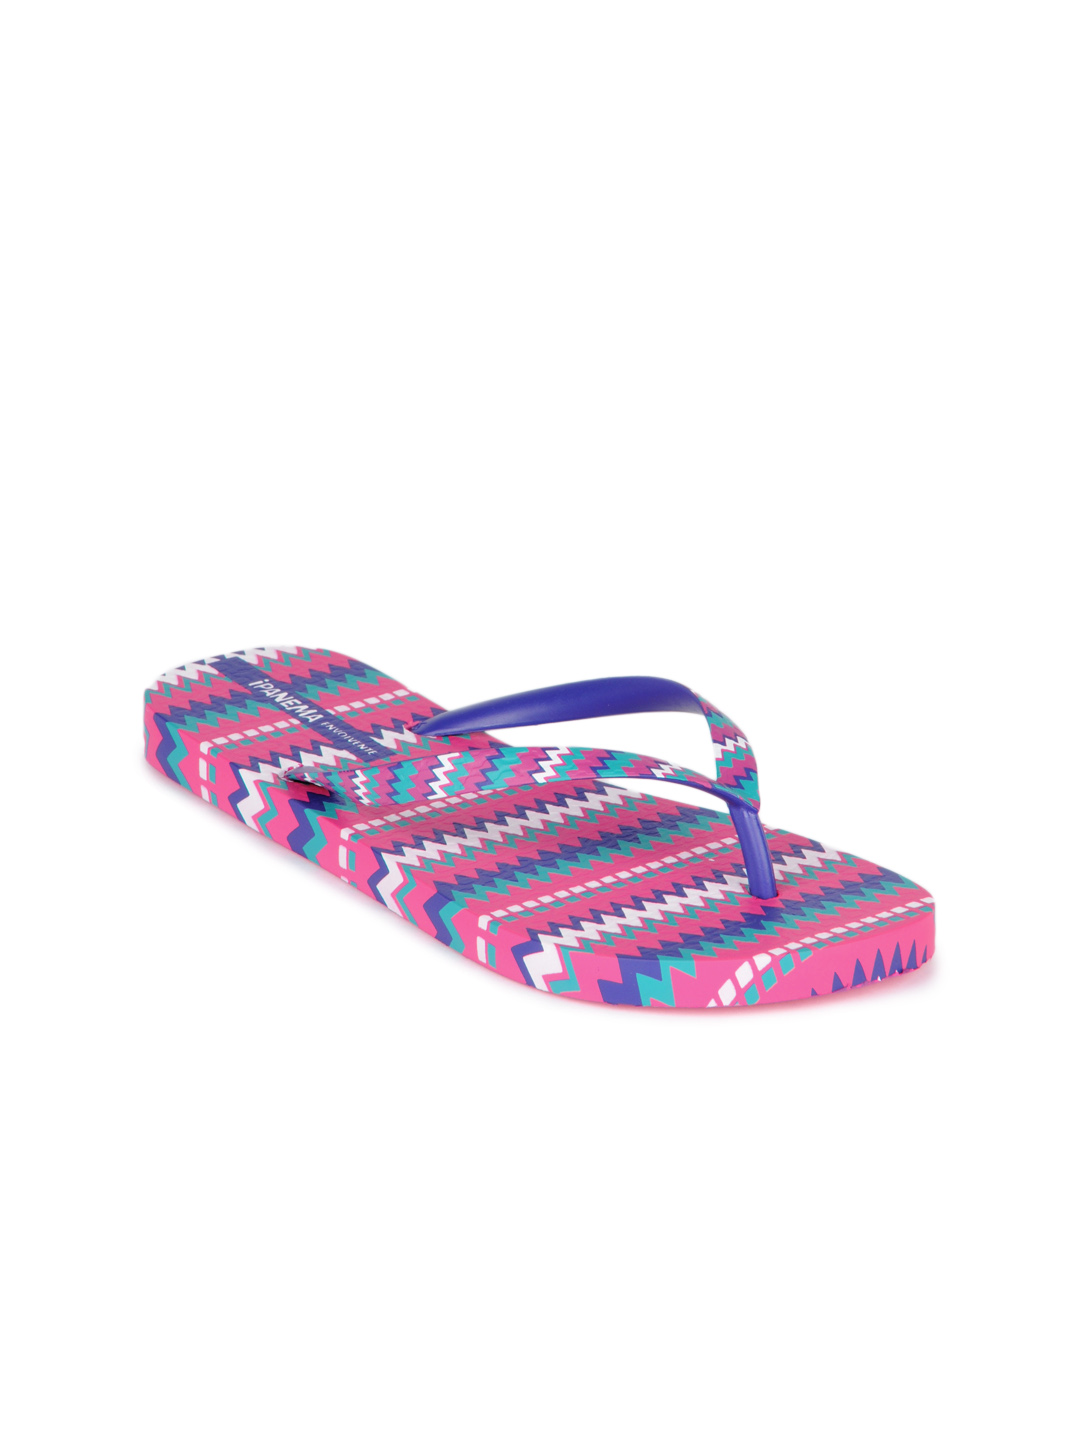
iPanema Women Pink Flip Flops
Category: Footwear / Flip Flops / Flip Flops
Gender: Women
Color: Pink
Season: Winter 2012
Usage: Casual